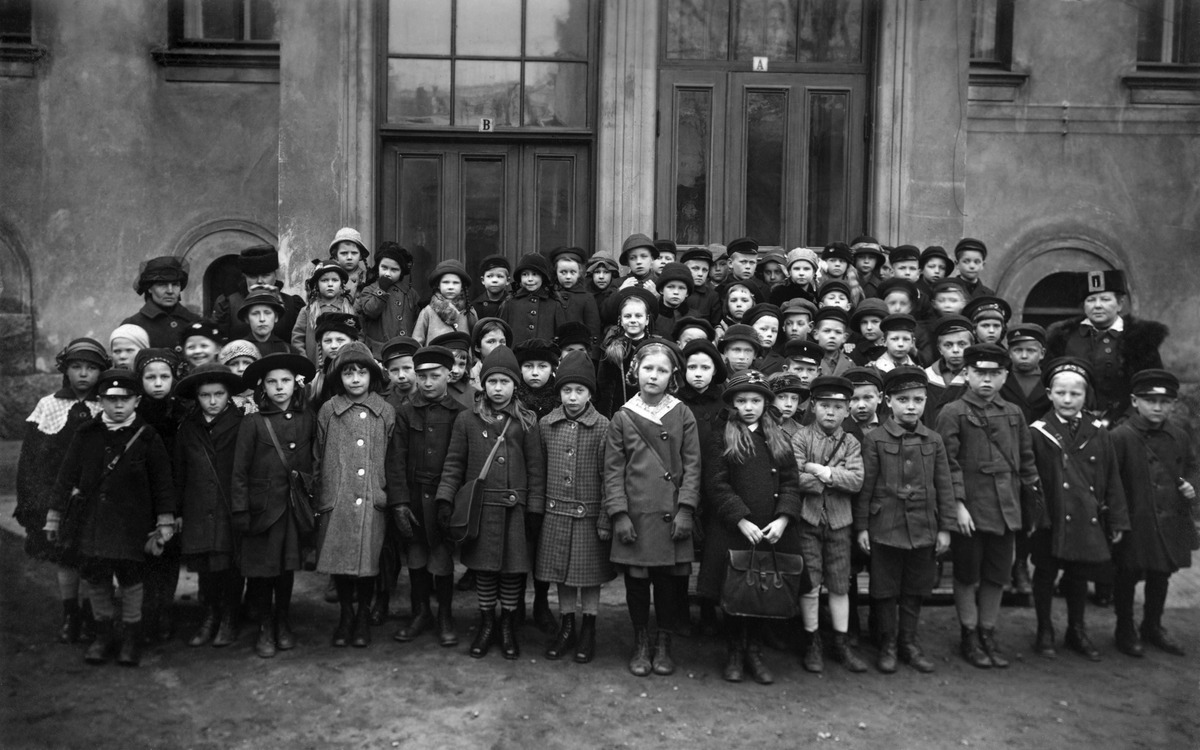
Alli Nissisen valmistavan koulun ensimmäisen luokan oppilaat luokkakuvassa koulun pääoven edustalla
sisällön kuvaus: Alli Nissisen valmistavan koulun ensimmäisen luokan oppilaat luokkakuvassa koulun pääoven edustalla. mustavalkoinen
Ajankohta: kuvausaika 1910 - 1920 -luku
Paikka: Suomi, Uusimaa, Helsinki, Punavuori Helsinki, Uudenmaankatu 24
Aiheet: Alli Nissisen valmistava koulu, koulut, vaatteet lastenvaatteet, laukut olkalaukut koululaukut, päähineet